John Hopley (editor)

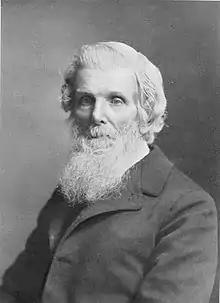

John Prat Hopley (May 21, 1821 – June 3, 1904) was a British-American attorney and newspaperman, known as one of Ohio's most influential publishers. He was editor and publisher of the "Bucyrus Journal" in Bucyrus, Ohio, for nearly 50 years.